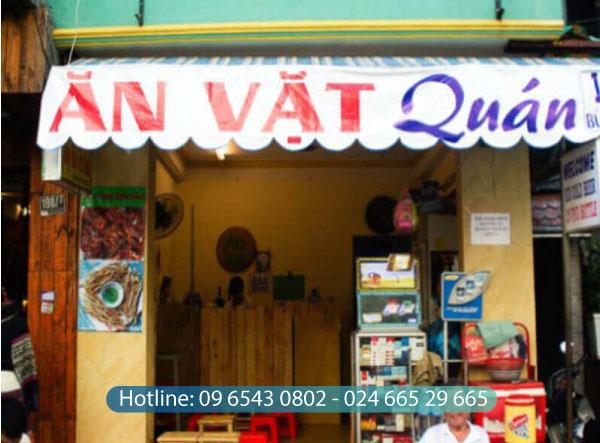
có một người đang xuất hiện ở bên trong quán ăn